Paul Zaloom

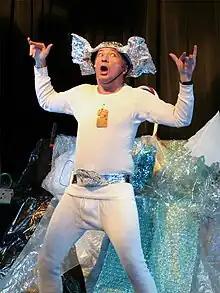
Paul Zaloom performing Mighty Nice

Paul Zaloom has produced two films; the first is a mockumentary titled "In Smog and Thunder: The Great War of the Californias", recounting a fictitious war between Los Angeles and San Francisco, released in 2003. The second film, "Dante's Inferno", is a retelling of the poet Dante's journey through hell, set in Los Angeles and performed in a style of puppetry called toy theater that uses paper cut-outs for puppets and sets. Zaloom co-wrote the script and was head puppeteer, and performed multiple voices for the film. Both films feature the artwork of Sandow Birk.